History of Saginaw, Michigan

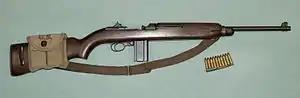
An example of a WW II M1 Carbine with a magazine pouch mounted on the stock that held two spare 15-round magazines

The first permanent white settlement in the area was a fur-trading post on the west side of the Saginaw River established in 1816 by Louis Campau. The U.S. federal government extinguished Native American interests for most of the land in the area with the Treaty of Saginaw in 1819, clearing the way for white settlers.